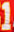
Number: 1